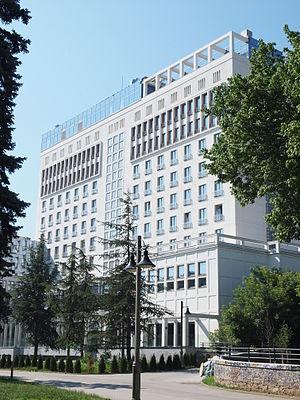
Tašmajdan, familièrement appelé Taš, est un parc et un quartier de Belgrade, la capitale de la Serbie. Il est situé dans la municipalité de Palilula. En 2002, le quartier comptait 4 018 habitants.
Les monuments culturels protégés constituent une catégorie de monuments de Serbie inscrits sur une liste de monuments bénéficiant de la protection de l'État. Il s'agit d'une troisième catégorie de monuments protégés classés, par leur importance, après les monuments culturels d'importance exceptionnelle et les monuments culturels de grande importance.
Palilula est une municipalité de Serbie située dans la Ville de Belgrade. Elle est une des 10 municipalités qui composent la ville de Belgrade intra muros. Au recensement de 2011, elle comptait 173 521 habitants.